New Orleans

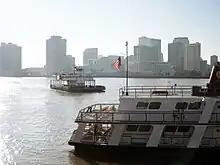
Ferries connecting New Orleans with Algiers (left) and Gretna (right)

The first theatre in New Orleans was the French-language Theatre de la Rue Saint Pierre, which opened in 1792. The first opera in New Orleans was performed there in 1796. In the nineteenth century, the city was the home of two of America's most important venues for French opera, the Théâtre d'Orléans and later the French Opera House. Today, opera is performed by the New Orleans Opera. The Marigny Opera House is home to the Marigny Opera Ballet and also hosts opera, jazz, and classical music performances.